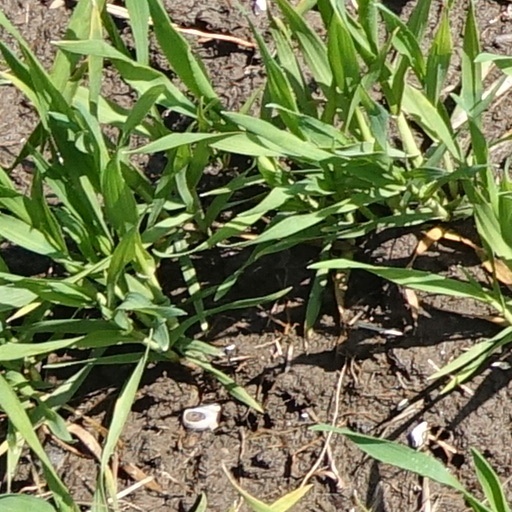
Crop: wheat